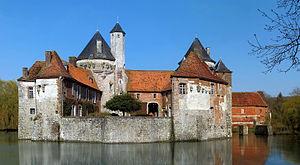
Vue arrière du Château d'Olhain.
Fresnicourt-le-Dolmen est une commune française située dans le département du Pas-de-Calais en région Hauts-de-France.